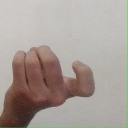
अक्षर: ज